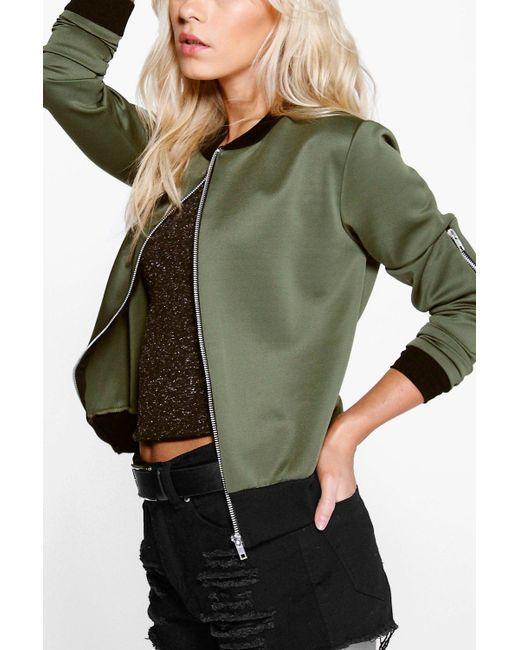
Grüne Sport- und Freizeitjacke für Damen